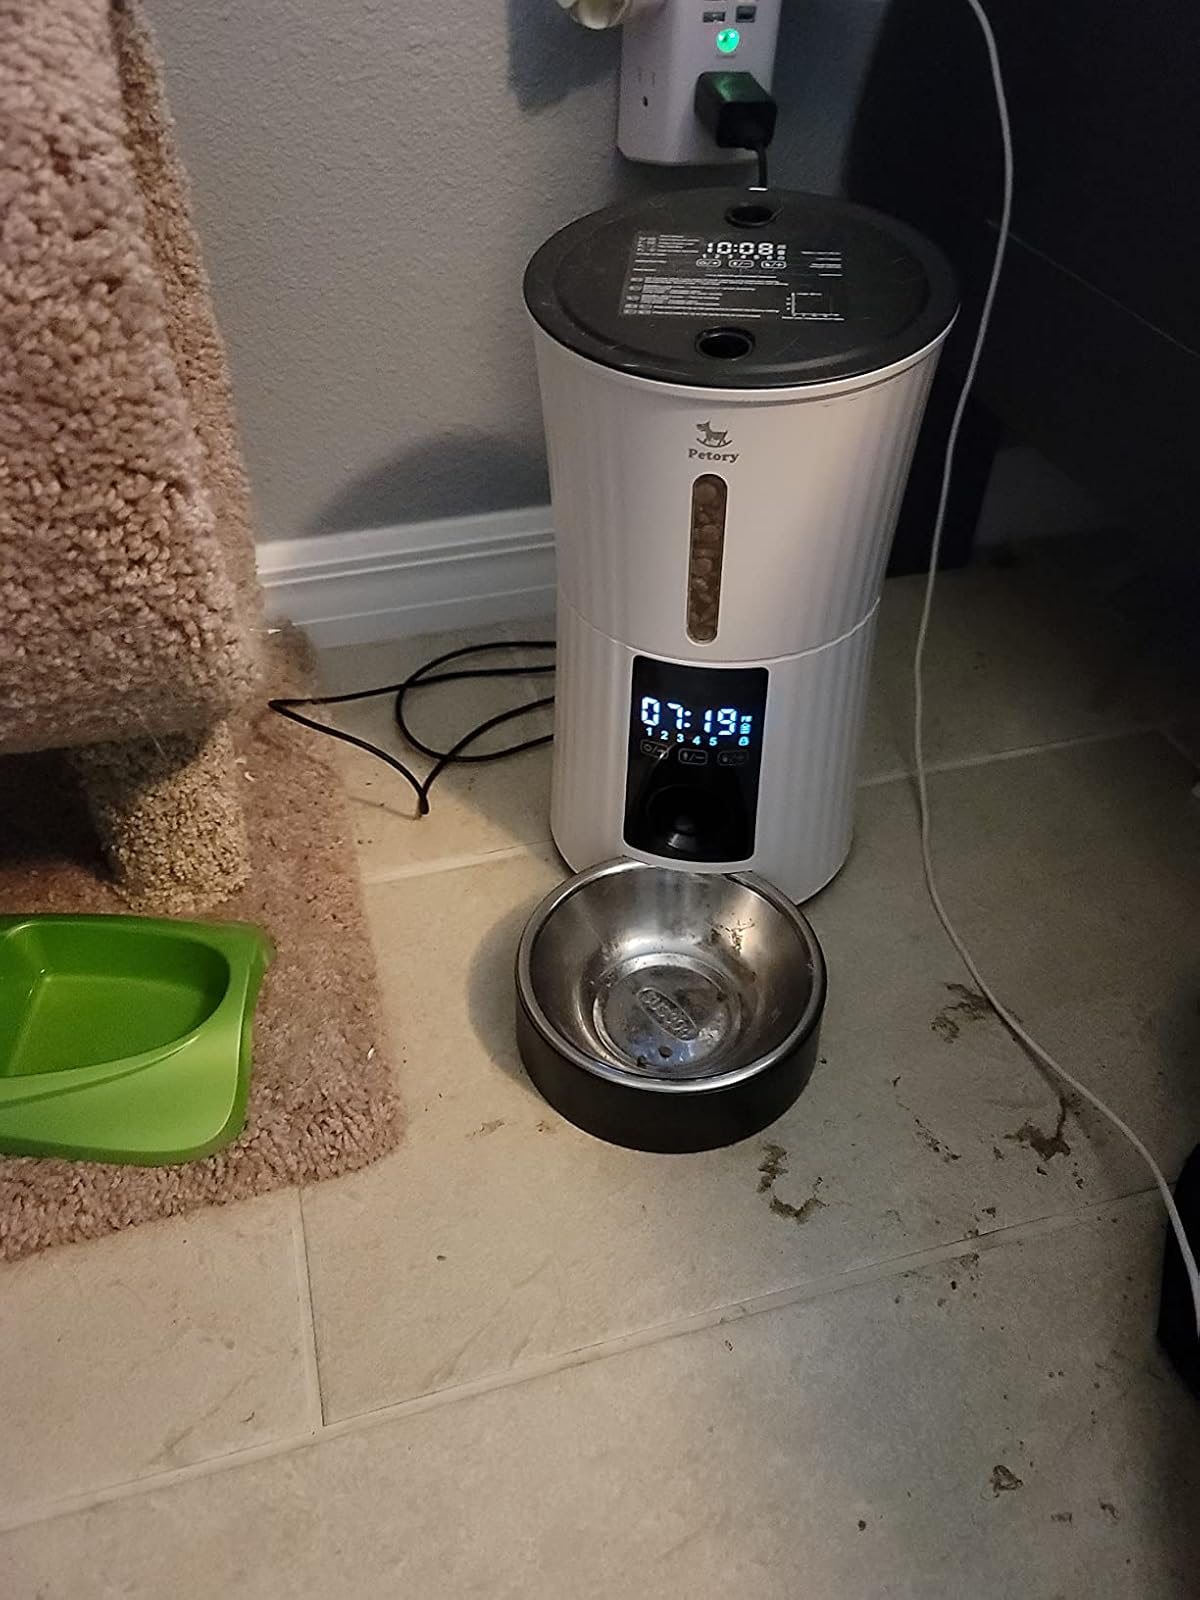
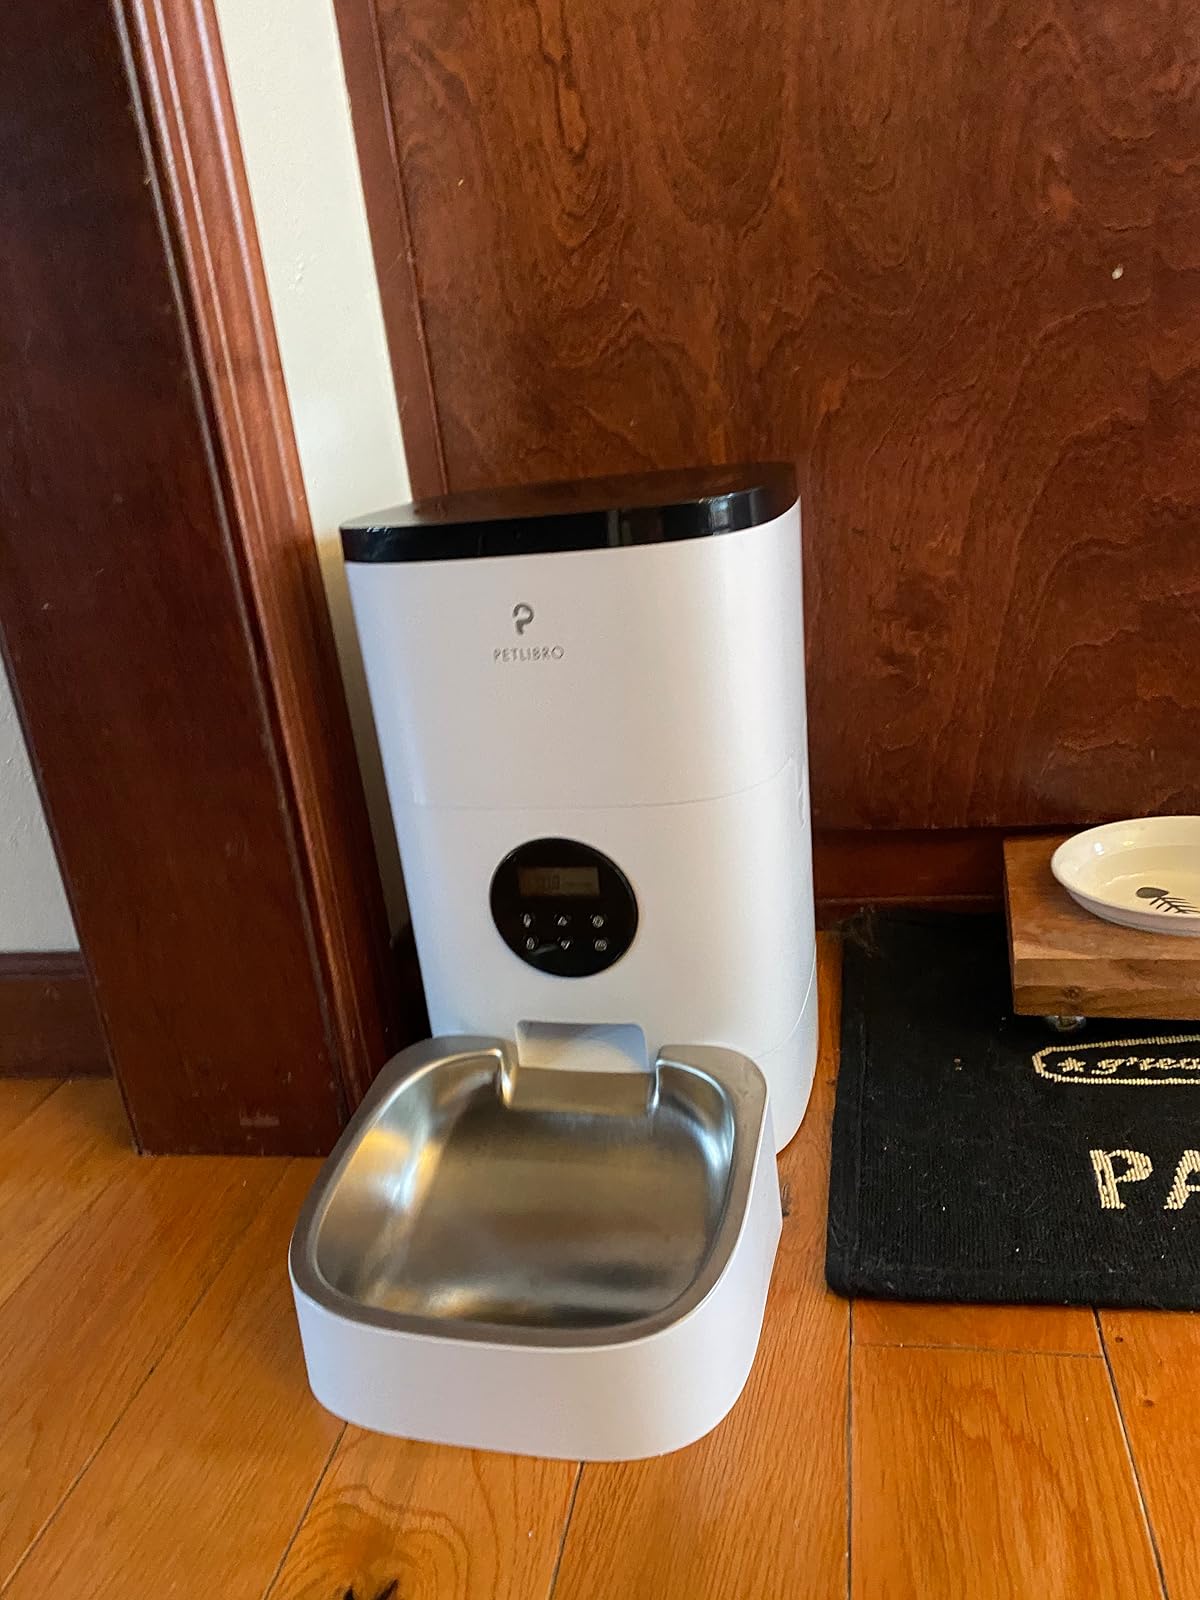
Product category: items_feeder
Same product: no